Alias season 5

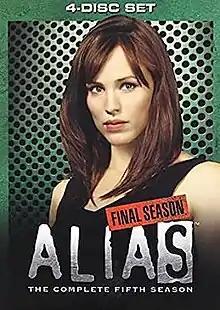
Season 5 DVD cover

The fifth and final season of the American drama/adventure television series "Alias" premiered September 29, 2005, on ABC and concluded May 22, 2006, and was released on DVD in region 1 on November 21, 2006. Guest stars in season five include Gina Torres and Lena Olin.